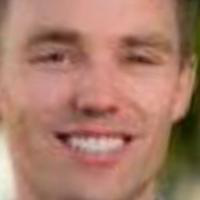
Age group: age 11-20